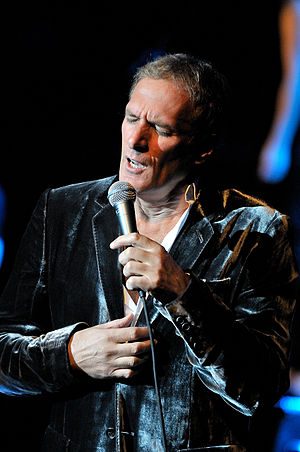
Michael Bolton
Michael Bolton er en amerikansk popsanger og sangskriver fra USA. Tidligere Hard Rock sanger, Bolton er bedst kendt "Soft Rock Ballads" og tenor/counter-tenor sange. Hans resultater inkluderer salg af otte top 10 albums, og to nummer 1 singler på Billboard hitlisterne, og modtager af priser fra både American Music Awards og Grammy Awards.